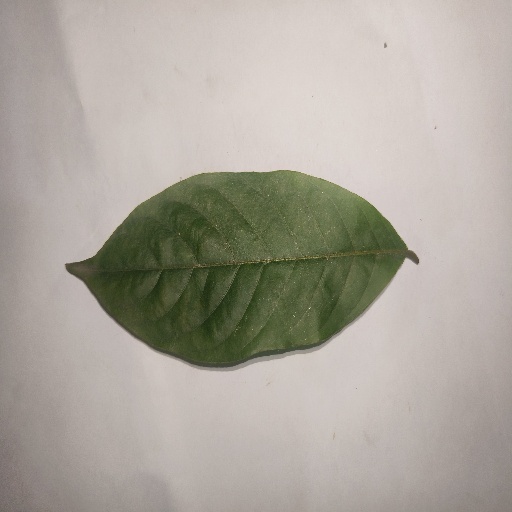
Species: HariTaki
Leaf condition: Healthy Leaf